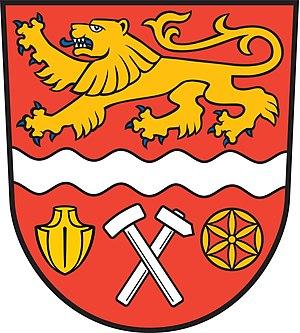
Ilsede est une commune d'Allemagne située en Basse-Saxe, dans l'arrondissement de Peine. Elle se trouve au cœur des terres à lœss et est réputée pour ses exploitations agricoles. Les premières mines de fer sont entrées en exploitation en 1858.